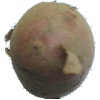
Label: Potato Red 1